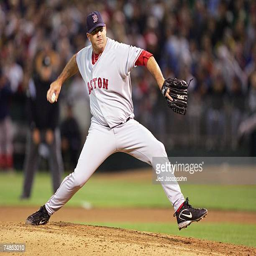
baseball player delivers the pitch against sports team